Spitalgasse

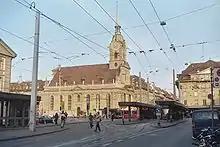
Church of the Holy Ghost

The first church on the site was a small church built shortly before the 1228 construction of the Holy Ghost hospital and abbey. This building was replaced by the second church in 1482–96. From 1528 to 1604 the church was secularized by the reformers. In 1604 it was again used for religious services, as the hospital church for the "Oberer Spital". The second church was demolished in 1726 to make way for a new church building. Following an 11-year planning phase, in 1726–29 the third church was built by Niklaus Schiltknecht. The first organ in the new church was installed in 1804, and was replaced in 1933 by the second organ. The church has six bells, one of the two largest was cast in 1596 and the other in 1728. The four other bells were all cast in 1860. With about 2000 seats, it is one of the largest Reformed churches.